Protected cruiser

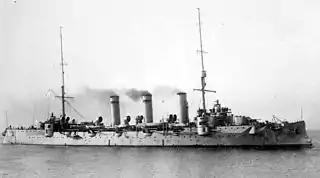
The Russian protected cruiser was a protected cruiser

Protected cruisers, a type of cruiser of the late 19th century, took their name from the armored deck, which protected vital machine-spaces from fragments released by explosive shells. Protected cruisers notably lacked a belt of armour along the sides, in contrast to armored cruisers which carried both deck and belt armour.